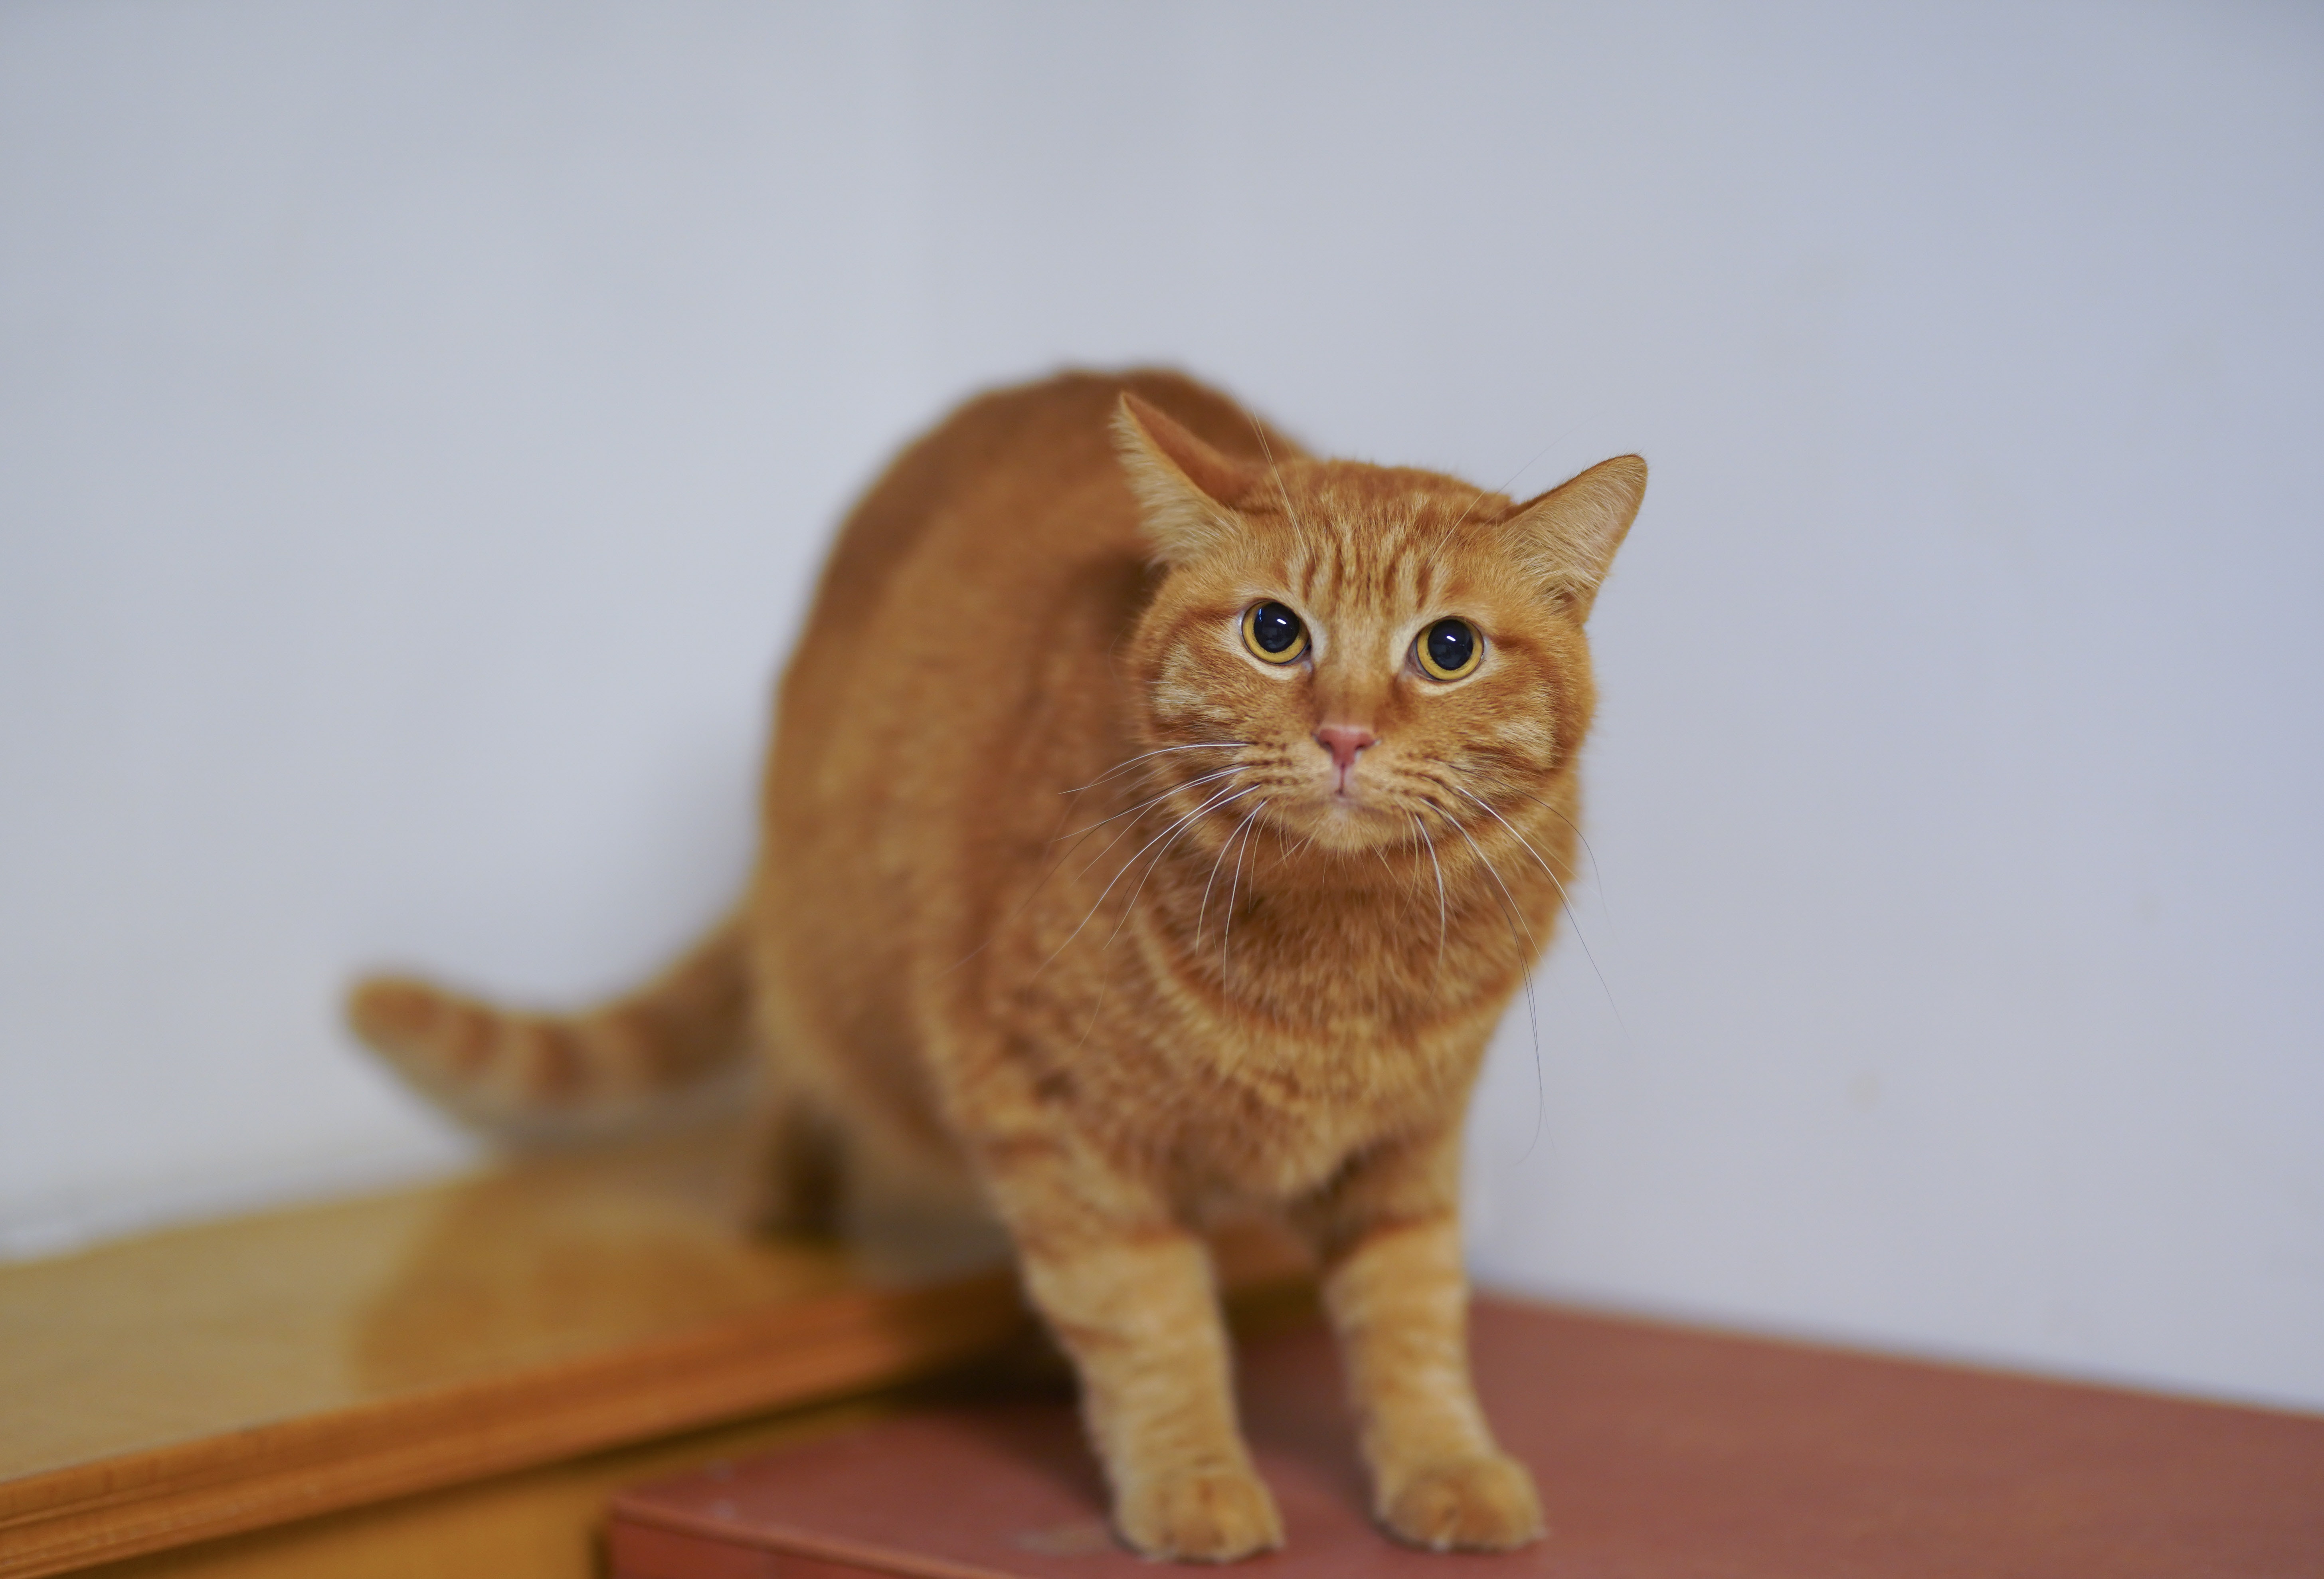
cat, small to medium sized cats, mammal, felidae, whiskers, domestic short haired cat, european shorthair, carnivore, tabby cat, asian, fawn, kurilian bobtail, Arabian mau, british shorthair, fur, kitten, aegean cat, german rex, australian mist, british semi longhair